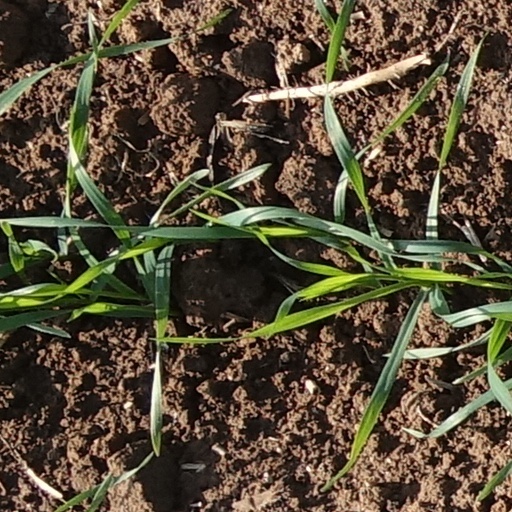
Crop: wheat